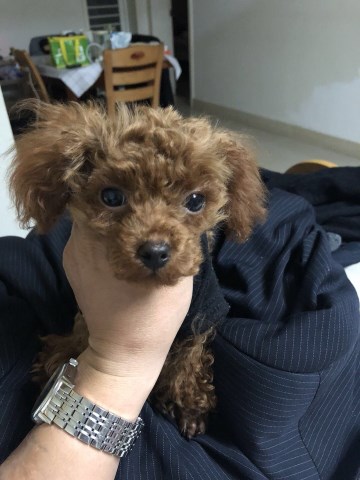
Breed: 7449-n000128-teddy